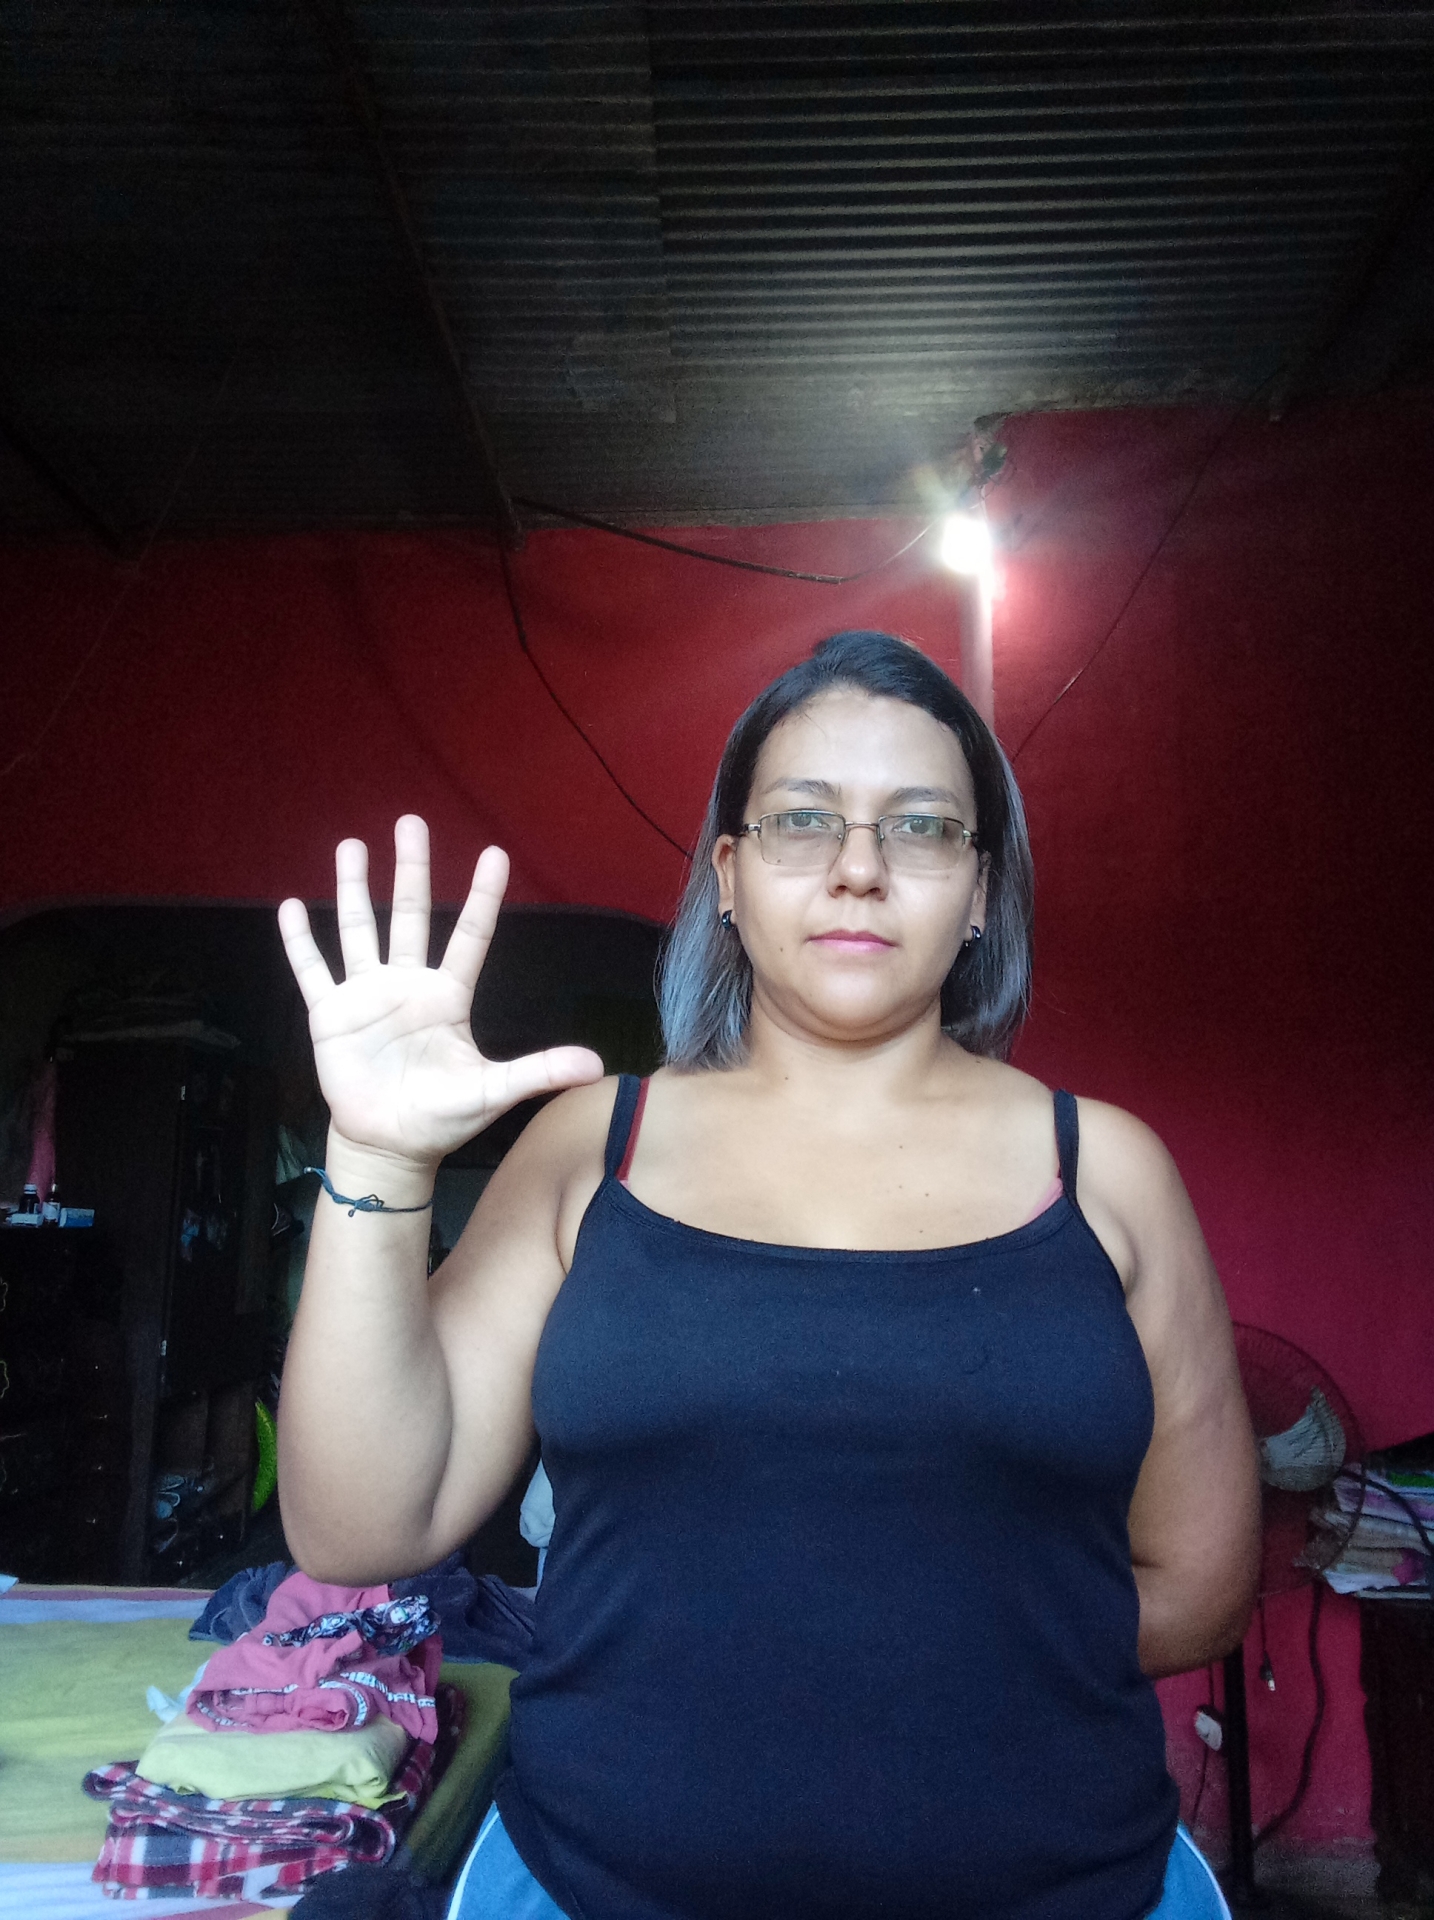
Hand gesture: palm